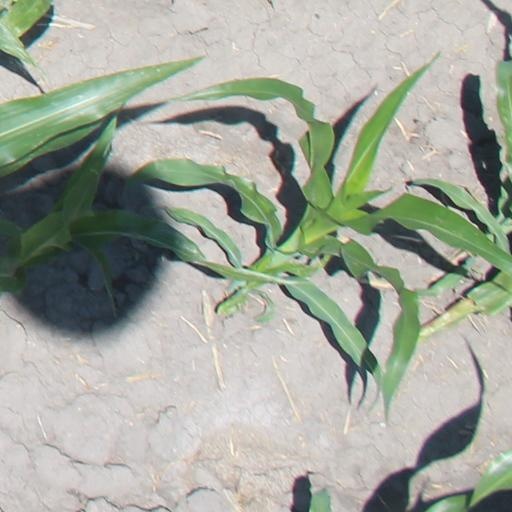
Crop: maize; corn